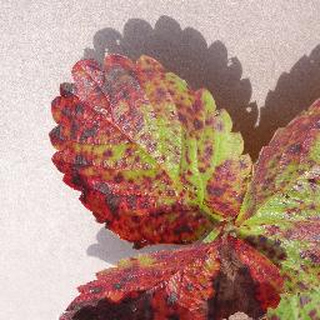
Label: strawberry_leaf_scorch